Pagalil Oru Iravu

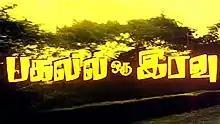
Title card

Pagalil Oru Iravu (also spelled Pakalil Oru Iravu) is a 1979 Indian Tamil-language film directed by I. V. Sasi, starring Vijayakumar, Sridevi, Seema and Ravikumar. It is a remake of Sasi's own Malayalam film "Aalinganam" (1976), also starring Sridevi. The film was released on 15 August 1979.